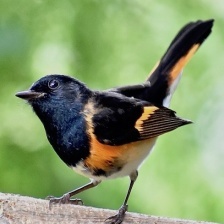
Species: BLACK THROATED WARBLER
Scientific name: SETOPHAGA CAERULESCENS